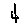
Label: 4